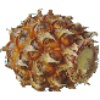
Label: pineapple_mini